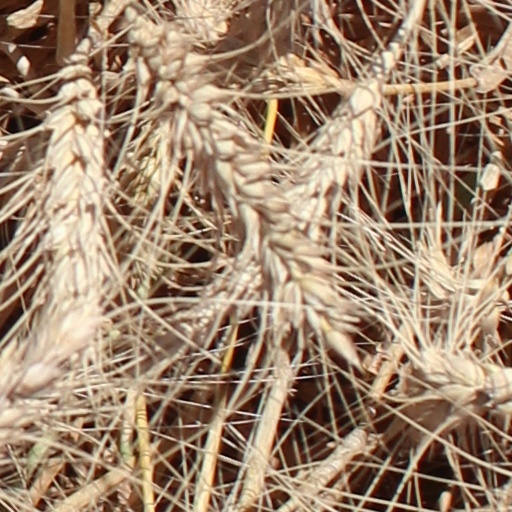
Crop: wheat